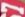
Number: 7